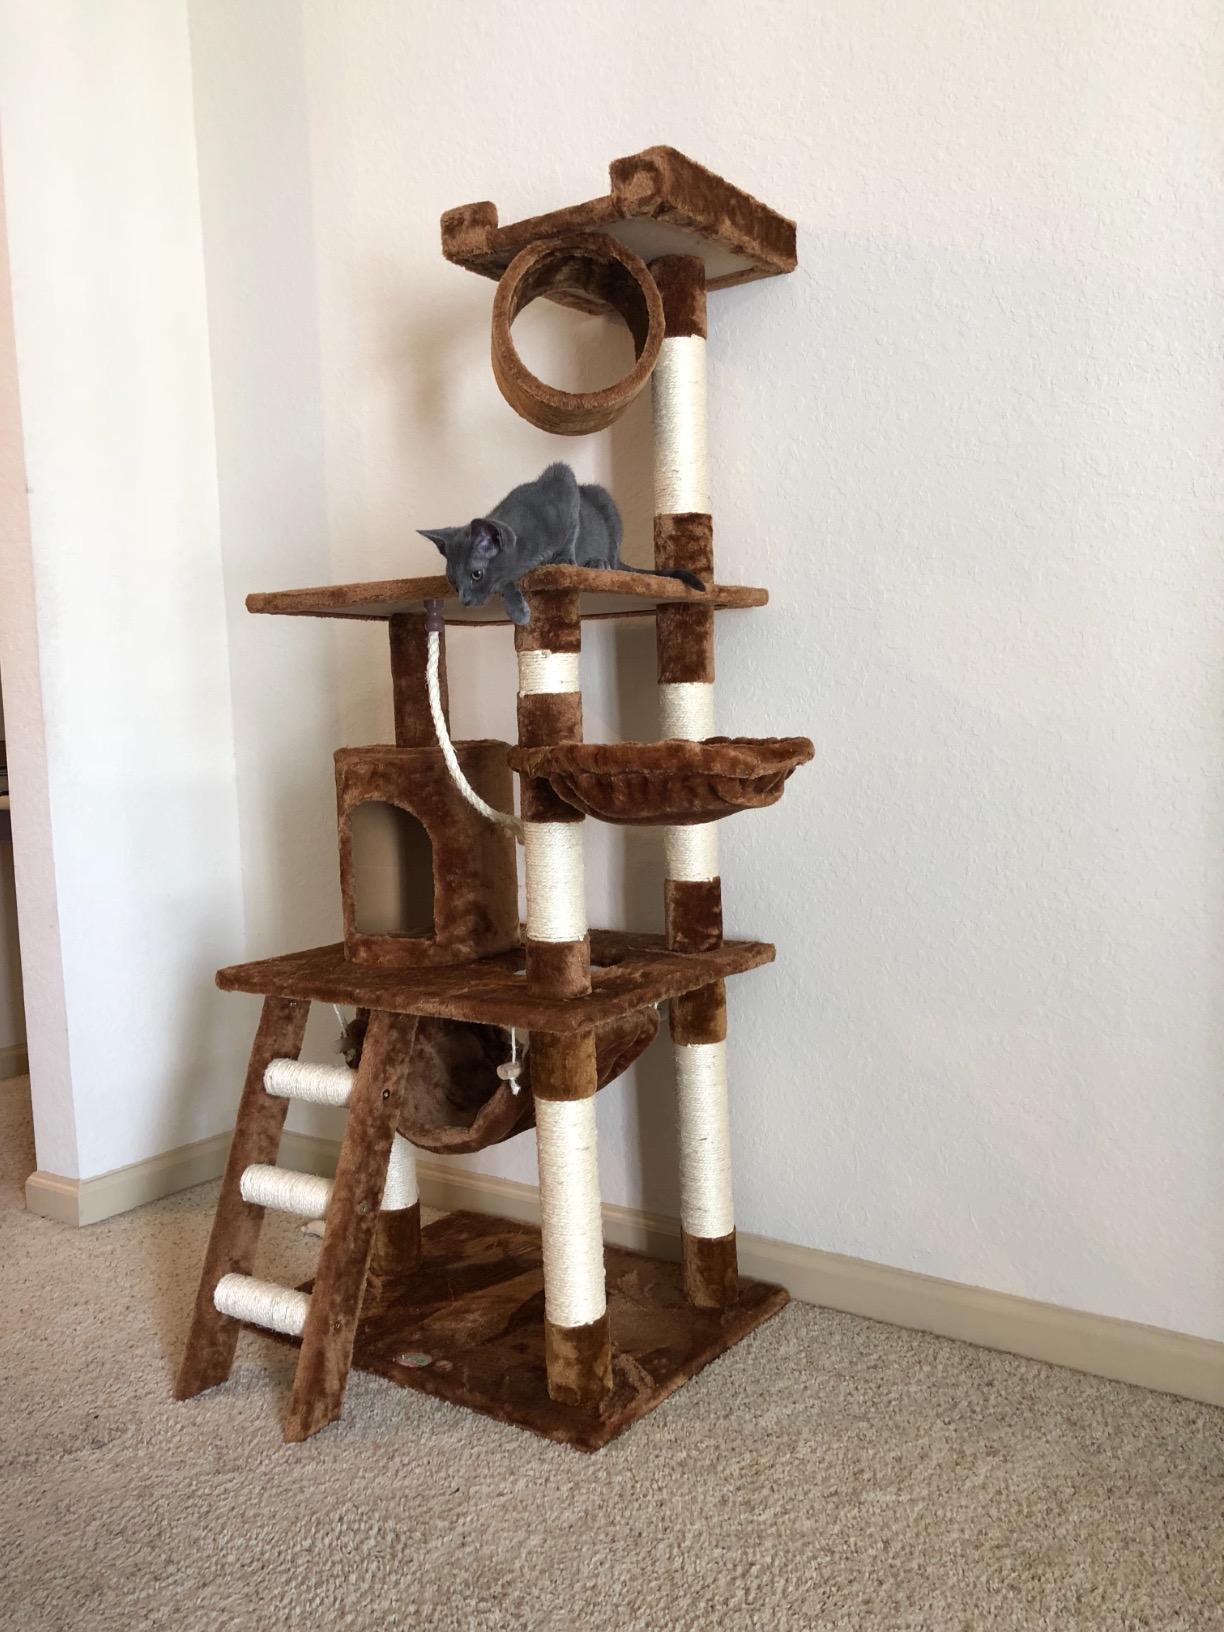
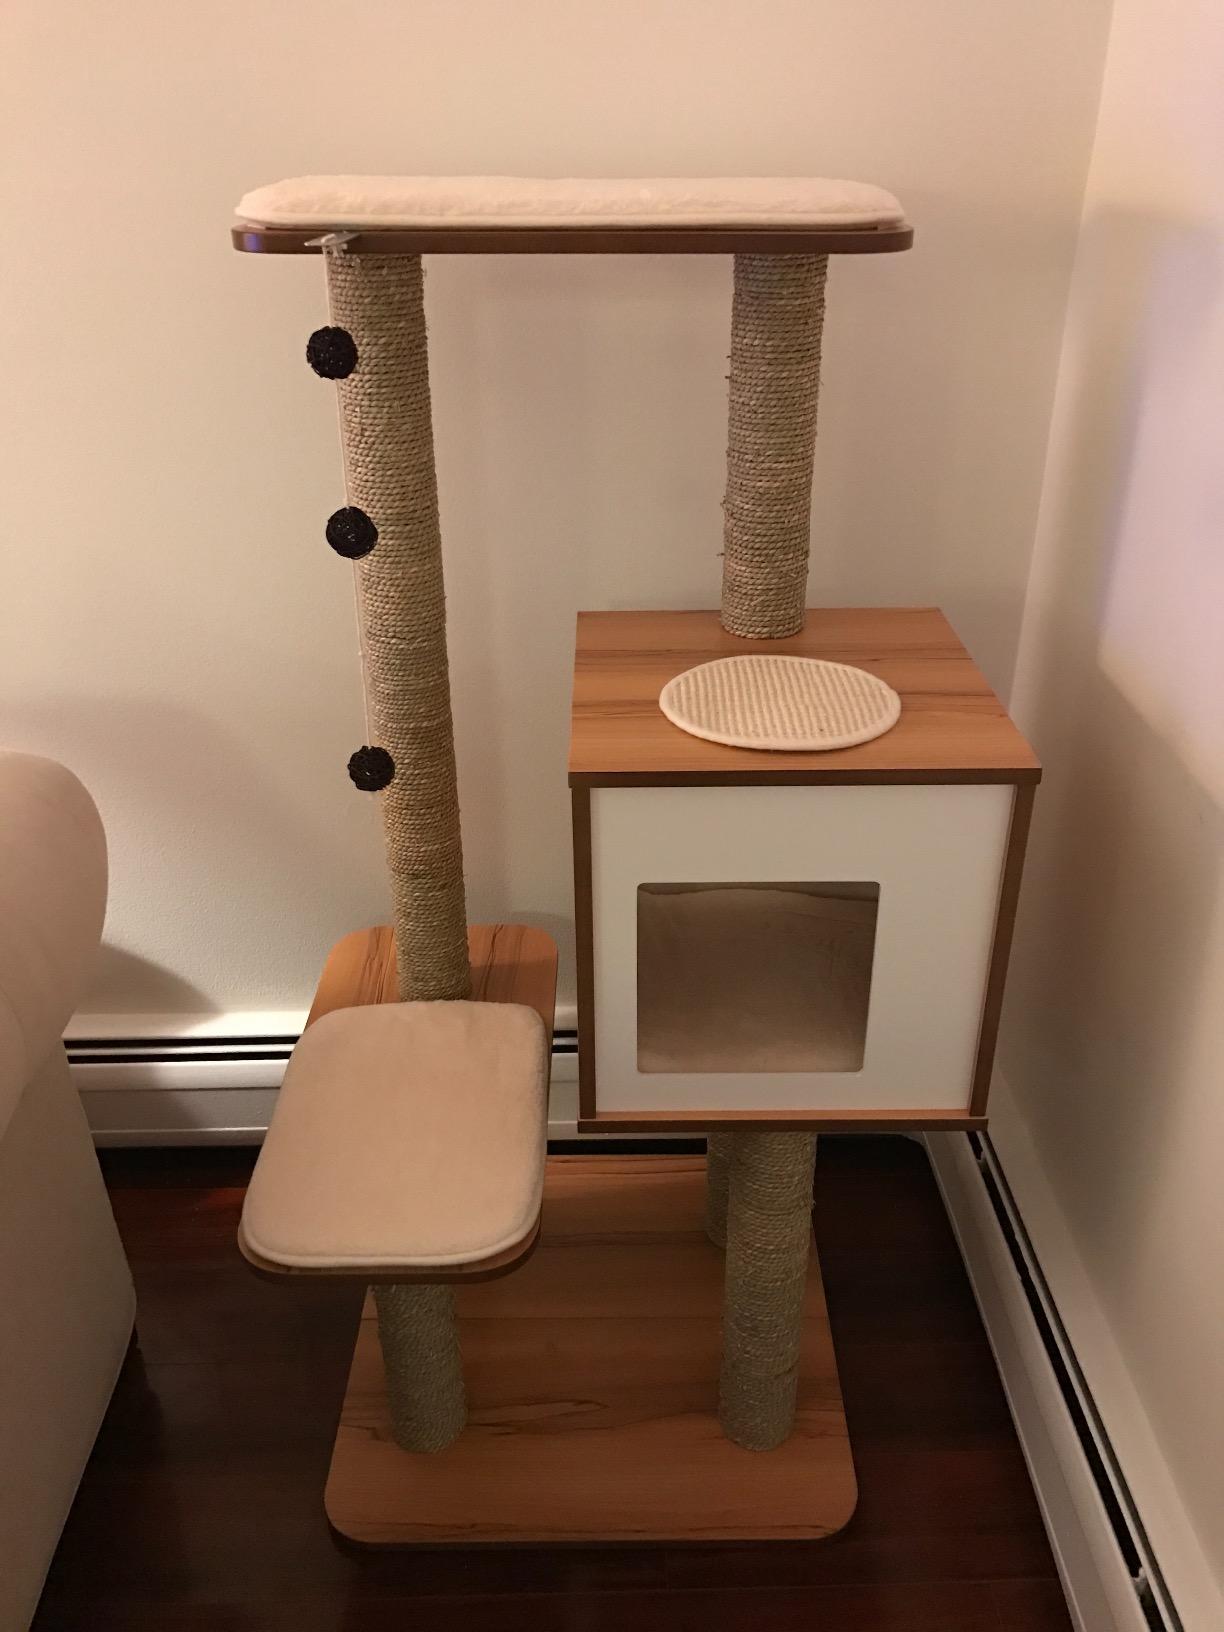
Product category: items_cat tree
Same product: no